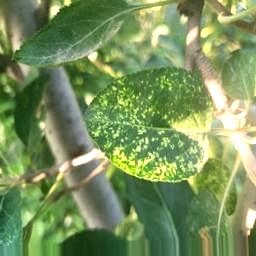
Label: Apple_Mosaic